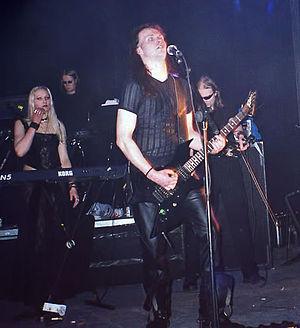
The Sins of Thy Beloved est un groupe de metal gothique/doom metal norvégien, originaire de Bryne. Il est l’un des plus populaires dans le style gothique dit de la belle et la bête, et un des pionniers aux côtés de Tristania et Theatre of Tragedy.
Cet article présente une liste de groupes de metal gothique.